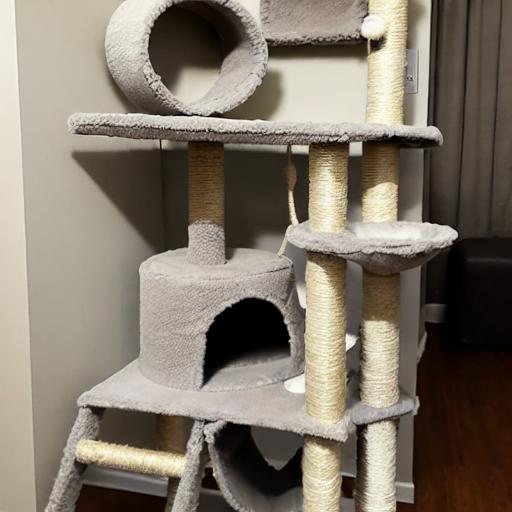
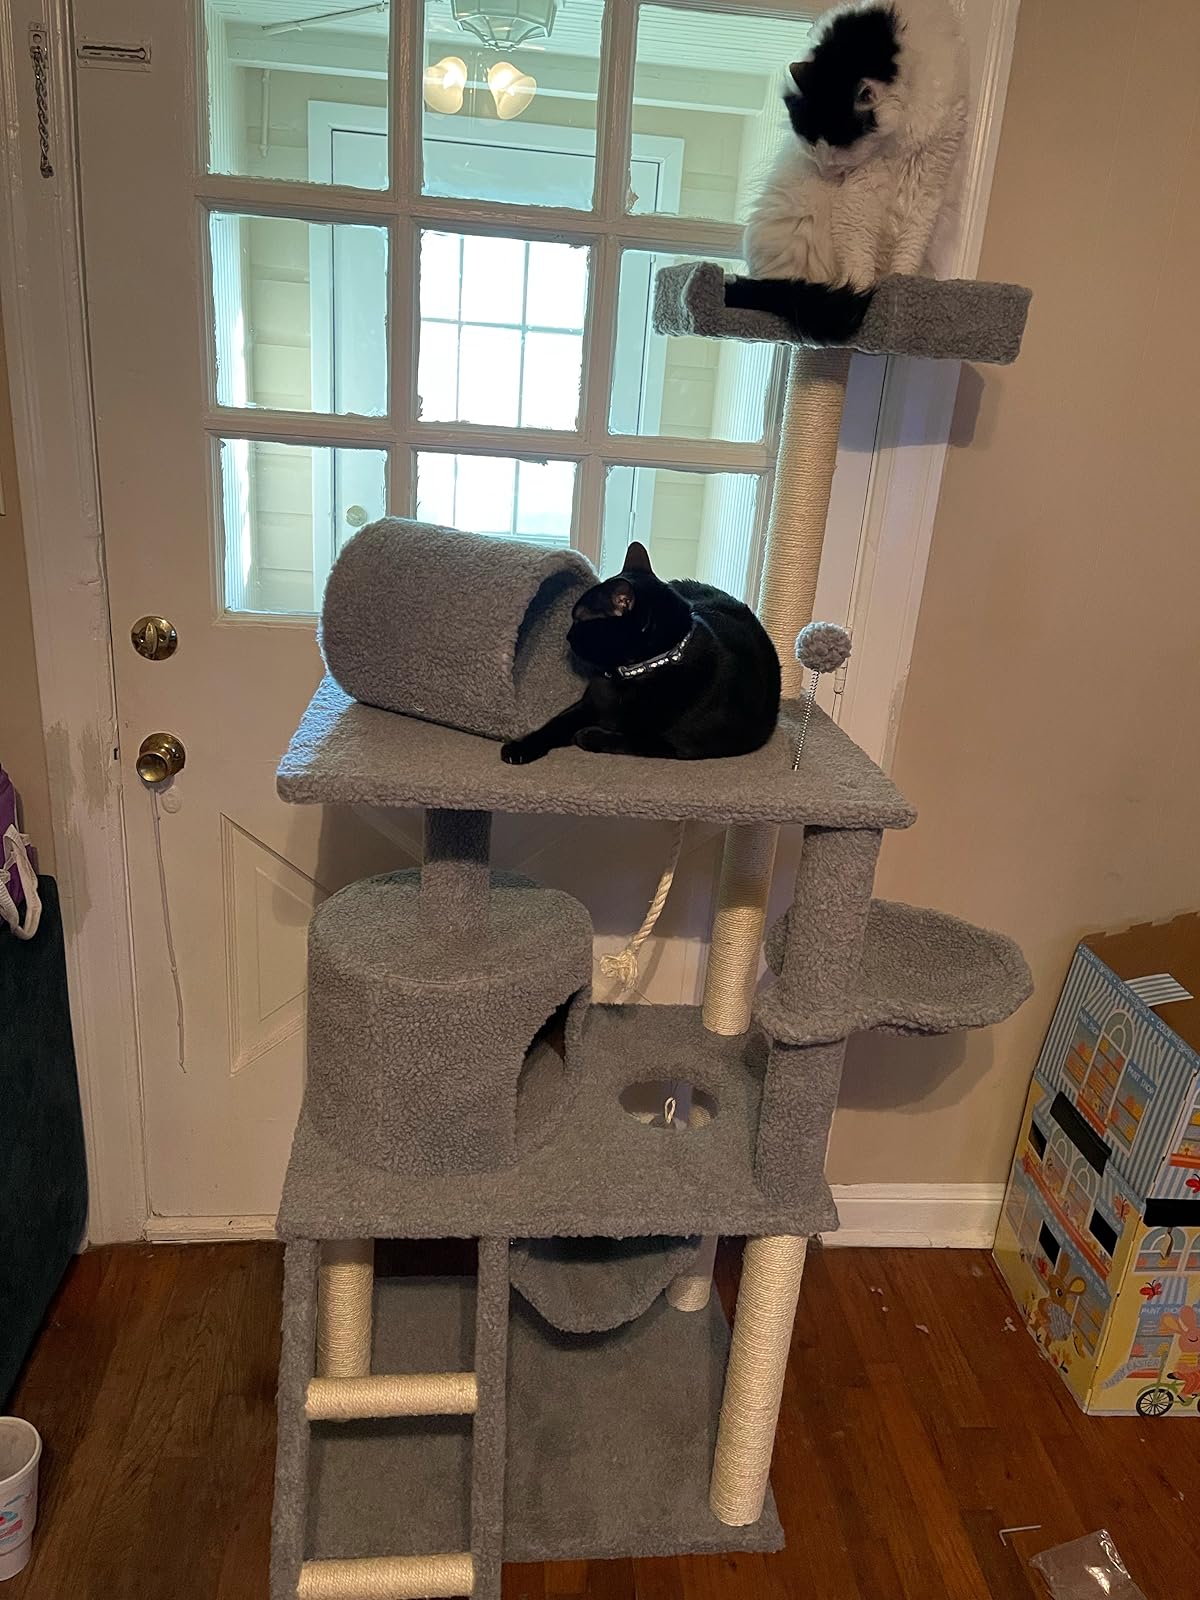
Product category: items_cat tree
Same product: no